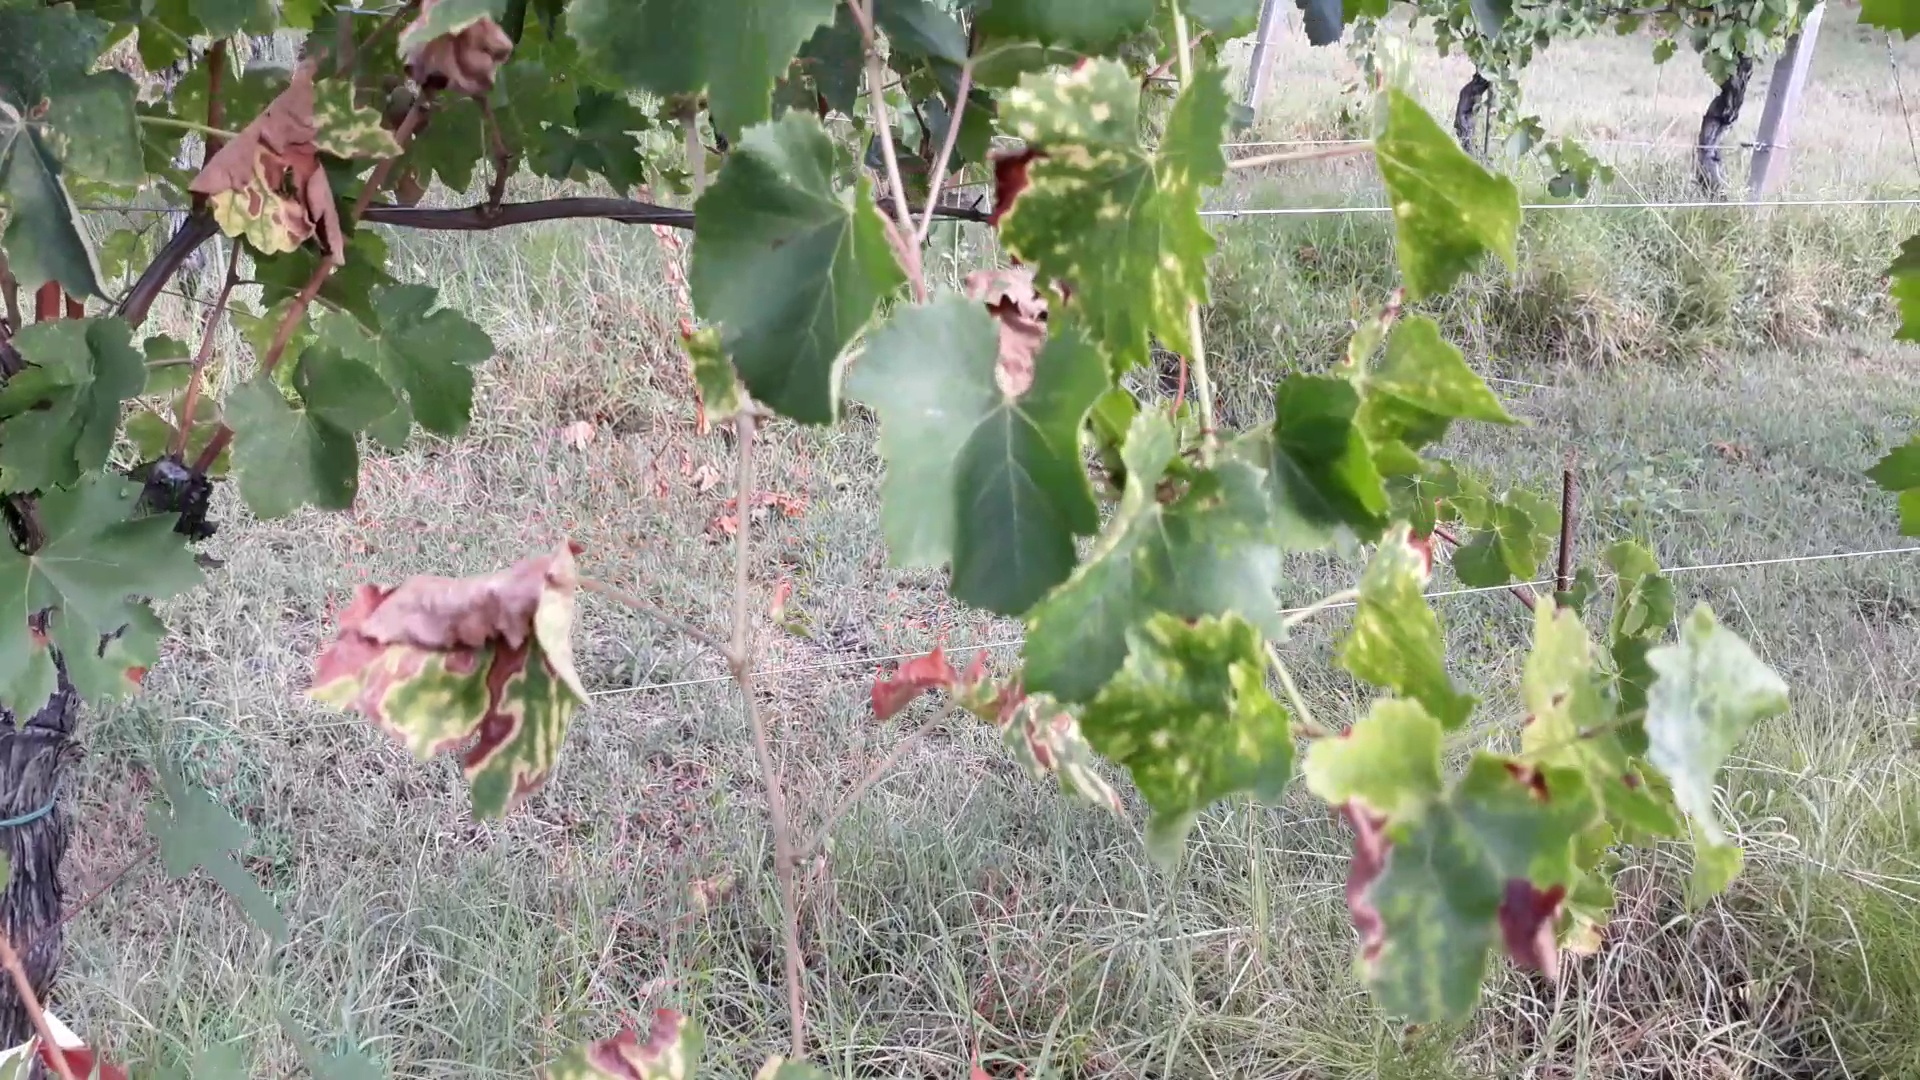
Label: esca